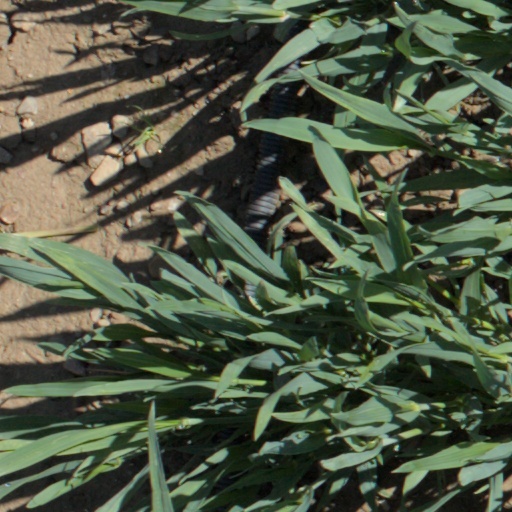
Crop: wheat